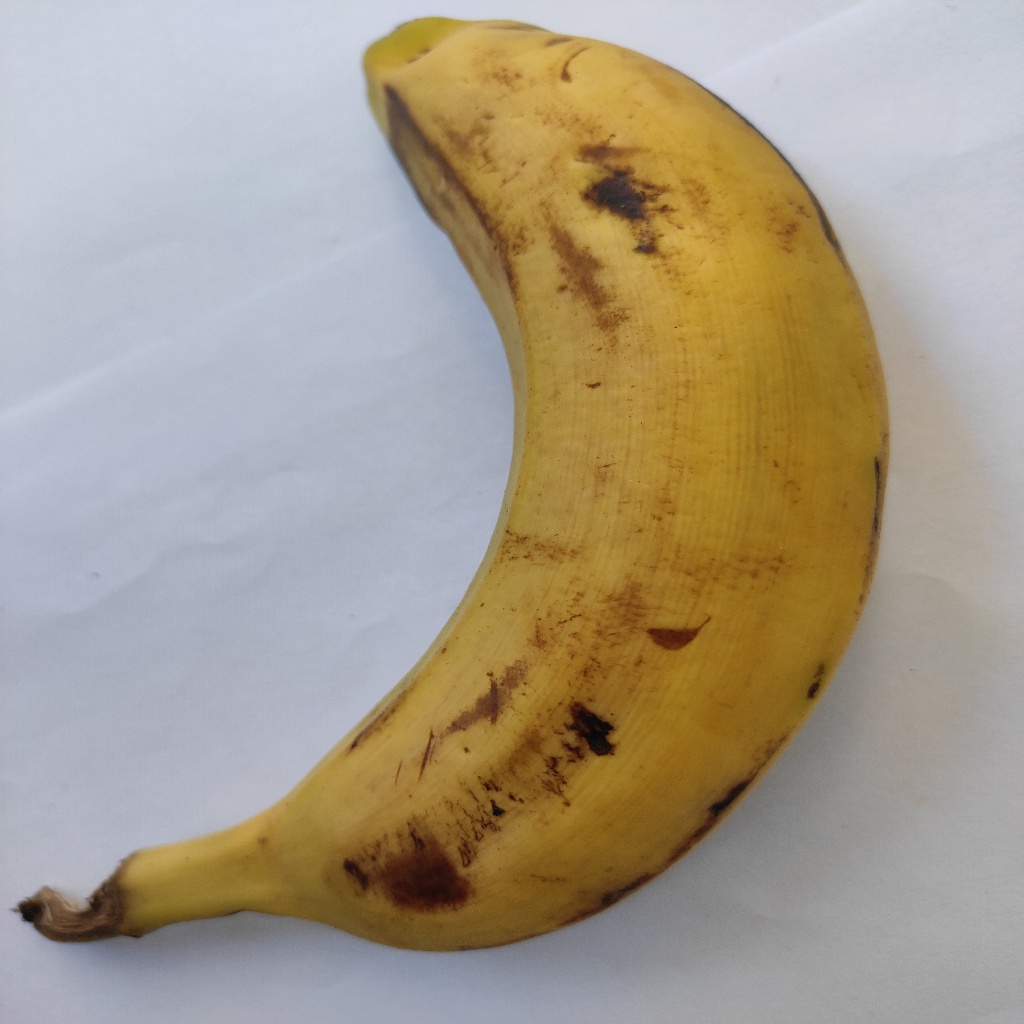
Crop: banana
Quality class: Class_B